Anthonie de Lorme

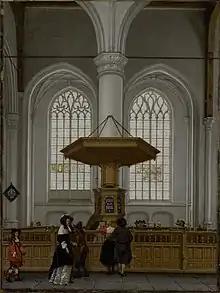
"Interior of the Church of Saint Lawrence, Rotterdam", collaboration with Ludolf de Jongh, 1662

Anthonie de Lorme (Tournai 1610 or between 1600 and 1605 – Rotterdam, 1673) was a painter known for his depictions of interiors of existing or imaginary churches. Born in the Spanish Netherlands, he spent his entire career in the Dutch Republic. He regularly collaborated with Anthonie Palamedesz. and Ludolf de Jongh who painted the staffage in his interior scenes.